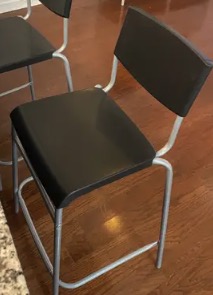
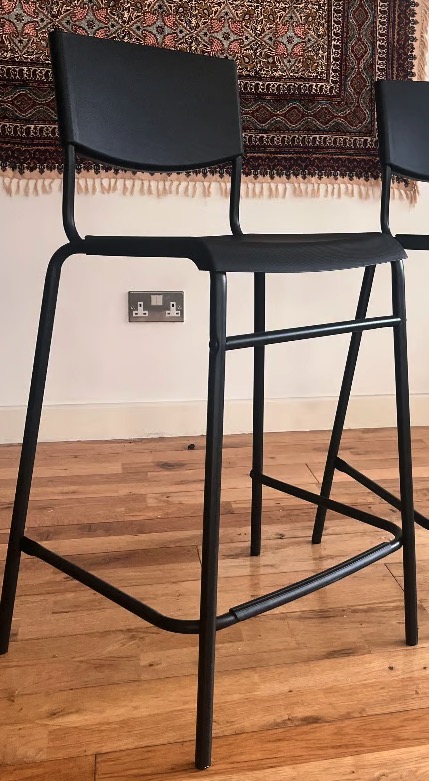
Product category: stool
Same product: no